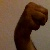
The image shows a hand gesture representing the letter 'M' in Indian Sign Language.